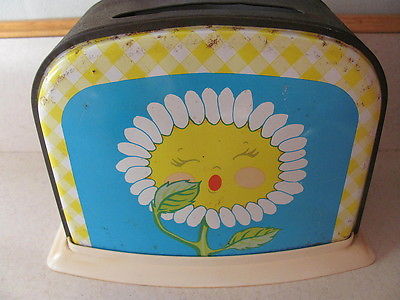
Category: toaster